State aid for libraries

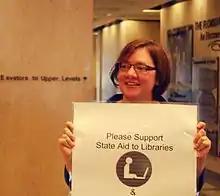
A librarian advocates for state aid

State aid for libraries (also known as state aid for public libraries, state aid, direct aid or state funding) is funding provided to public libraries by state governments in the United States. State aid is typically divided among all libraries in a state in the form of block grants. Each eligible library receives a percentage of state aid based on the library's budget, income and population served. State aid supplements local library budgets, and is particularly important for rural libraries and libraries supported by a small tax base. Other reasons states offer aid to libraries are to promote resource sharing among libraries; to encourage cities to establish and support libraries; and to establish minimum standards for libraries. State aid is combined with other forms of library funding—including federal aid, funding by local governments and private philanthropy—to provide money for library books, staff and information technology. Other forms of aid may be used to fund library construction and remodeling.